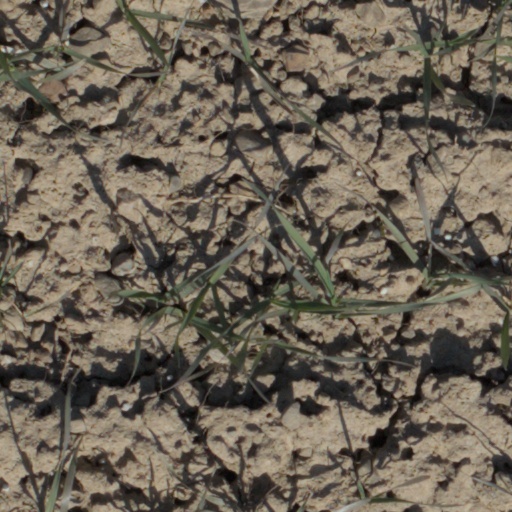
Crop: wheat